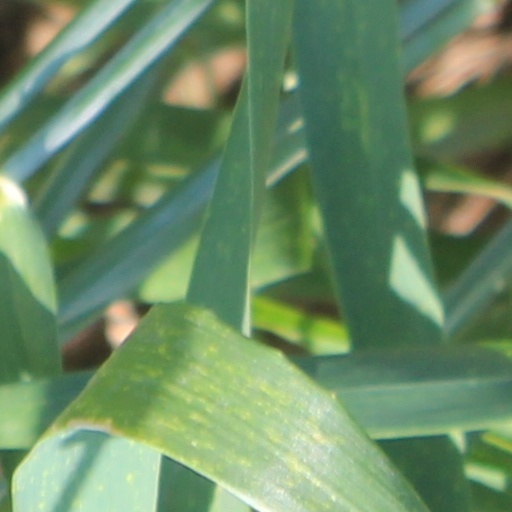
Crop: wheat